Assassination of Ranasinghe Premadasa

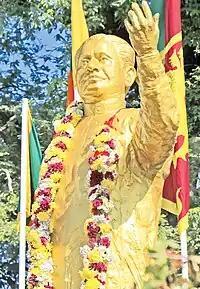
The Sri Lankabhimanya Ranasinghe Premadasa Memorial in Colombo, Sri Lanka

Ranasinghe Premadasa (born 1924) was the 3rd president of Sri Lanka. After serving as the country's 8th Prime Minister, and an MP from Colombo Central district, Premadasa was elected president in 1988. Soon after being elected president, he dissolved parliament and called for fresh elections. In the 1989 parliamentary election, his party, the UNP, won 125 seats, forming a government with a majority in parliament. At the time he became president, the country faced both a civil war in the north and a communist insurgency in the south, both key issues Premadasa concentrated on, with particularly ruthless actions against the insurgents. His security forces brutally put down the revolt and killed many of its leaders.